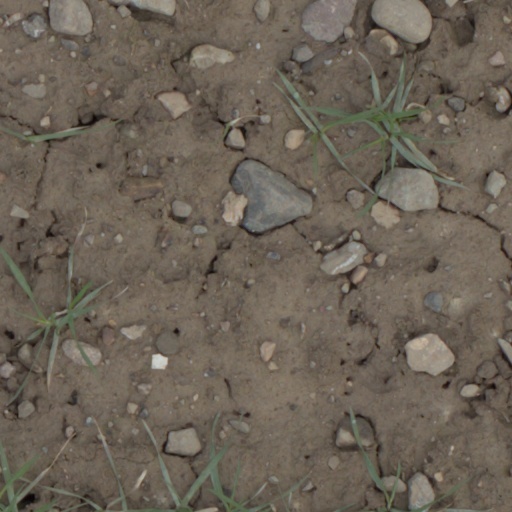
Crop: wheat